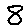
Label: 8